Bowden, Yealmpton

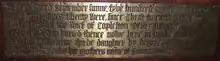
Monumental brass in Yealmpton Church to Isabella Fortescue (d.1580), wife of John Copleston

In 1753, after the death of Thomas Coplestone in 1748, his executors sold Bowden to William Bastard (1727-1782) of nearby Kitley in the parish of Yealmpton, who was gazetted as a baronet in 1779 but as he took no steps towards passing the patent the title was not used by him or his descendants.